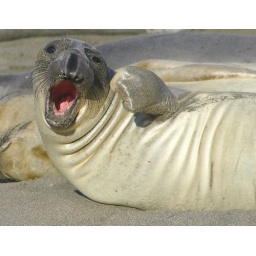
Adolescent male elephant seal making a fist as if in challenge